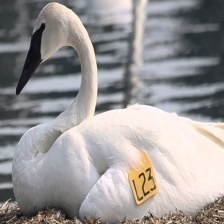
Species: TRUMPTER SWAN
Scientific name: CYGNUS BUCCINATOR
ImageNet parent category: black_swan